Italian philosophy

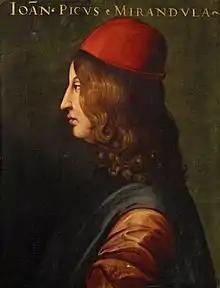
Pico della Mirandola

The most important Italian medieval philosopher is St Thomas Aquinas, the foremost classical proponent of natural theology and the father of Thomism. Aquinas was the student of Albert the Great, a brilliant Dominican experimentalist, much like the Franciscan, Roger Bacon of Oxford in the 13th century.